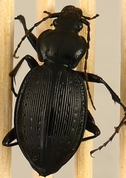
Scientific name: Carabus goryi
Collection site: Mountain Lake Biological Station NEON (MLBS), plot MLBS_009